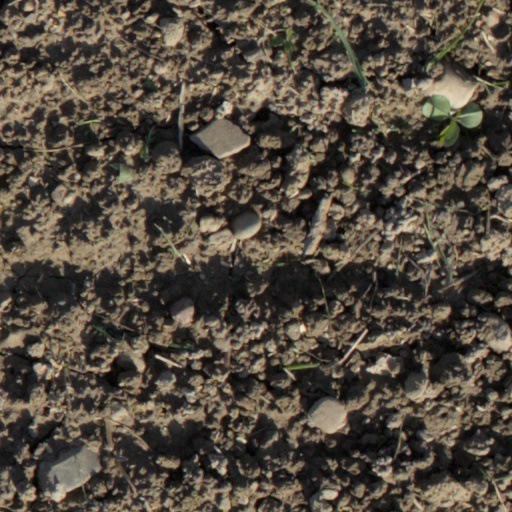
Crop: wheat